St. Michael's Choir School

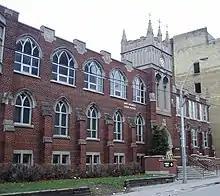
Exterior view of 66 Bond Street in 2005

St. Michael's Choir School (also known as SMCS, The Choir School, or St. Mike's Choir) is a semi-private Catholic choir school for boys from grades 3-12 in Toronto, Ontario, Canada. Overseen by the Roman Catholic Archdiocese of Toronto, the school provides a private music education in joint operation with the Toronto Catholic District School Board, which administers all other academic subjects, athletics programs, and extracurricular activities. The school is affiliated with the Pontifical Institute of Sacred Music and is a member of the International Boys' Schools Coalition.